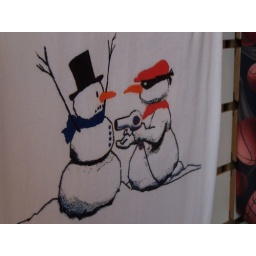
Another shirt we found in a window on our trip to Washington last December.